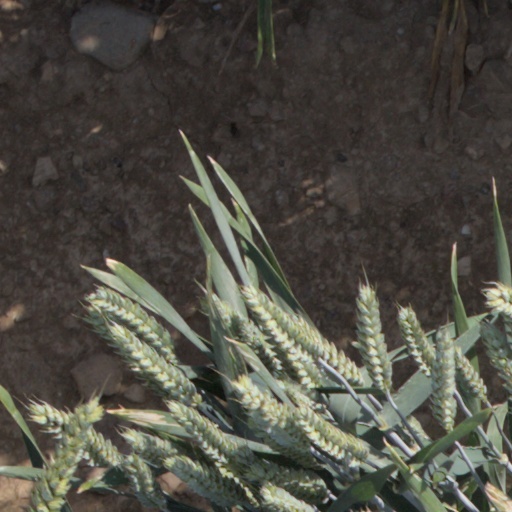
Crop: wheat